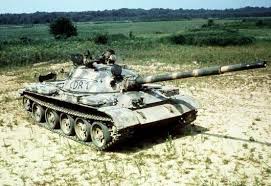
Label: Tank